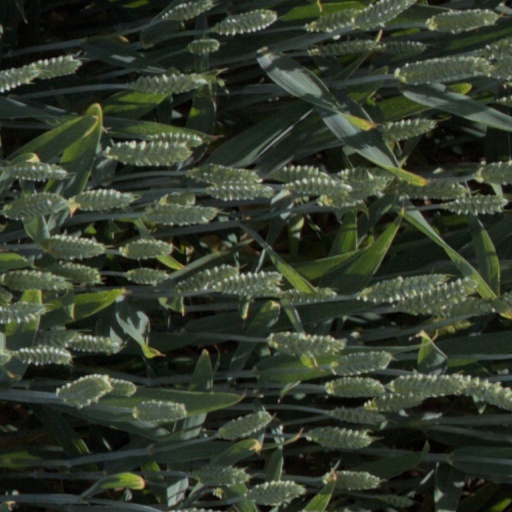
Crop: wheat